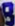
Number: 8